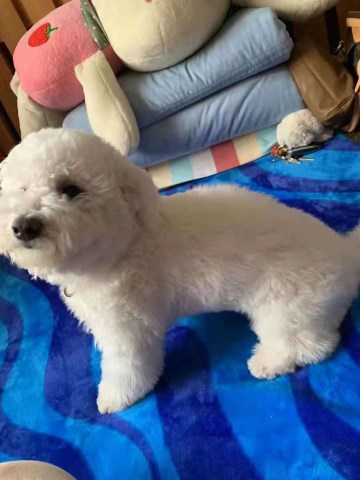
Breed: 3083-n000117-Bichon_Frise